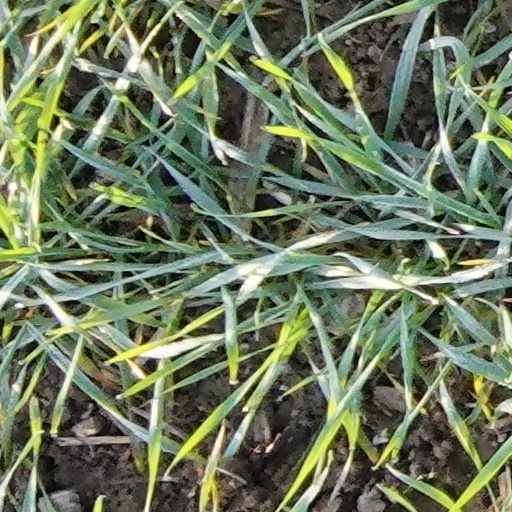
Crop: wheat